First Impressionist Exhibition

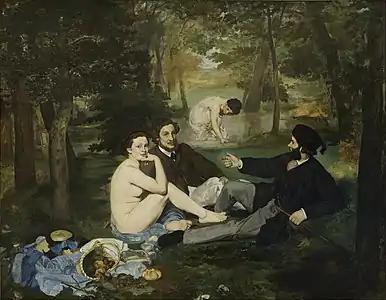
"Le Déjeuner sur l'herbe" by Édouard Manet, exhibited at the "Salon des Refusés" in 1863.

The artwork to attract the most visitors at the "Salon des Refusés" was the painting "Le Déjeuner sur l'herbe" by Édouard Manet. Manet had painted it specifically for the Salon, and had hoped that it would bring him success. When it was rejected, Manet chose to display it at the "Salon des Refusés" in hopes that the public would side with him against the jury and prove the jury wrong. The painting proved to be controversial with among critics. Many critics criticized it for the indecency of its subject matter. Manet was also widely criticized for painting technique, which some critics considered sloppy. Despite this criticism, other critics lauded his technique, and described it as "fresh" and "lively". The scandal surrounding Édouard Manet and the "Salon des Refusés" brought several younger artists into his social circle.